Bruttians

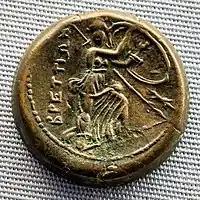
Bronze coin of the Bruttii (ΒΡΕΤΤΙΩΝ), 208-205 BC

The name "Bruttii" must have been ancient since Diodorus speaks of the Bruttians as having expelled the remainder of the Sybarites, who had settled Sybaris on the Traeis in 446/445 BC after the destruction of their own city.